Ava–Hanthawaddy War (1401–1403)

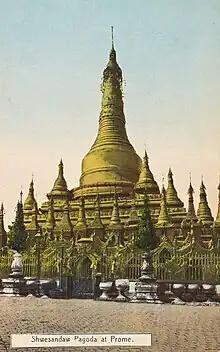
The Myathitin (Shwesandaw) Pagoda where the two kings signed the first treaty

The second invasion began mid-September 1402. Hanthawaddy forces quickly seized Gu-Htut and Ahlwe as those governors had already evacuated to the Hlaing fort south of Prome. The Hanthawaddy navy followed up and blockaded the Hlaing port, while the army attacked the stockade. But when the fort's defenses proved solid, the Hanthawaddy command ordered their main forces to press on towards Prome while leaving a force to keep an eye on the fort. Meanwhile, Governor Letya Pyanchi had brought more conscripts from around the region into Prome. By the time Hanthawaddy forces reached the outskirts of Prome, they found the enemy had already retreated behind the city's brick walls.